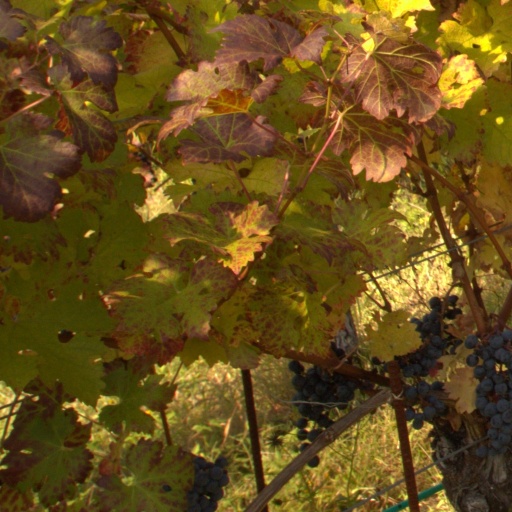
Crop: grape